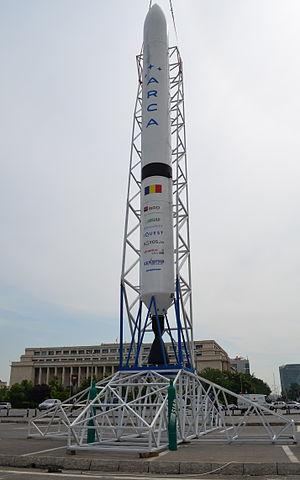
La Haas est une famille de lanceurs que l'association roumaine ARCA tente de développer dans le cadre du Google Lunar X Prize. La version Haas 2C est une fusée d'une longueur de 18 m et une masse vide de 510 kg. Elle doit permettre de placer en orbite une charge utile de 50 kg. La fusée brûle de l’oxygène liquide et du kérosène comme carburant avec une poussée maximale de 24 tonnes.